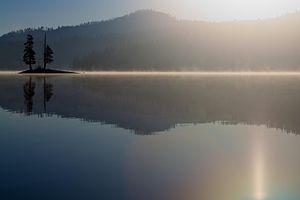
Le lac Snag est un lac situé au nord-est du parc national volcanique de Lassen au nord-est de la Californie aux États-Unis. Il est situé au sud du Cinder Cone à une altitude de 1 844 mètres.